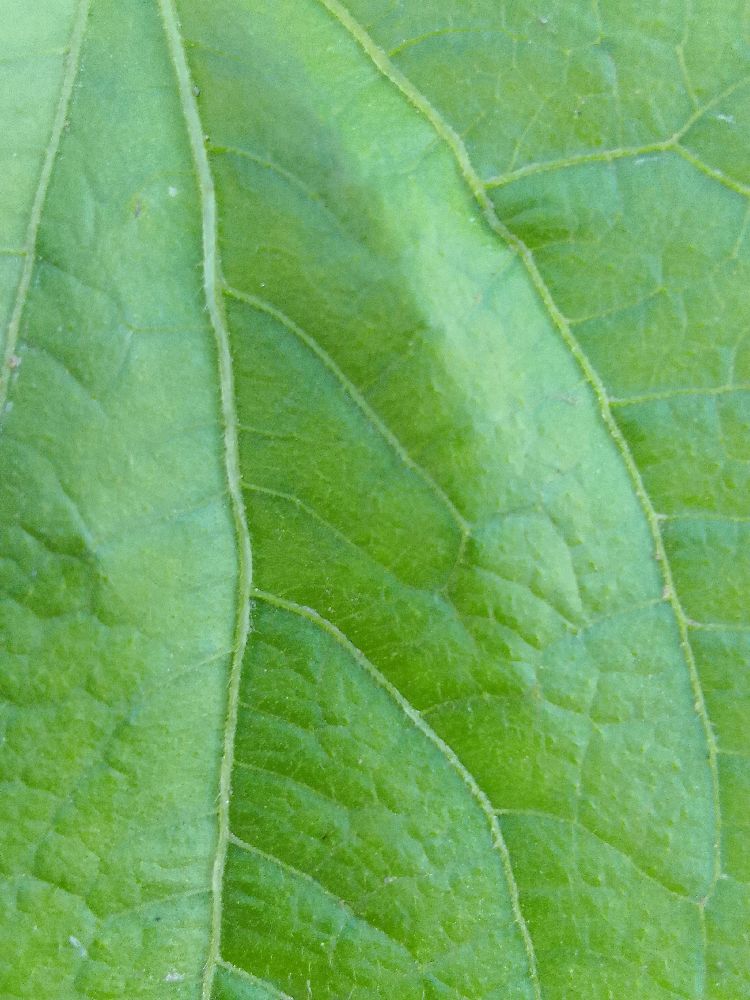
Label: healthy